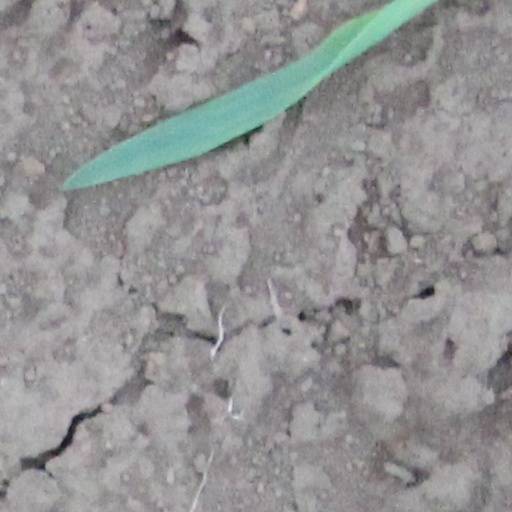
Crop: wheat